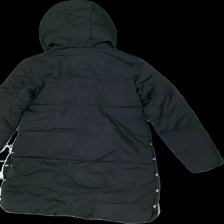
View: back
Type: Jacket
Category: Ladies
Brand: Ellos
Colors: Black
Material: 100% Polyester
Cut: Regular
Size: 36
Season: All
Stains: Minor
Damage location: top center
Price range: <50
Recommended usage: Recycle